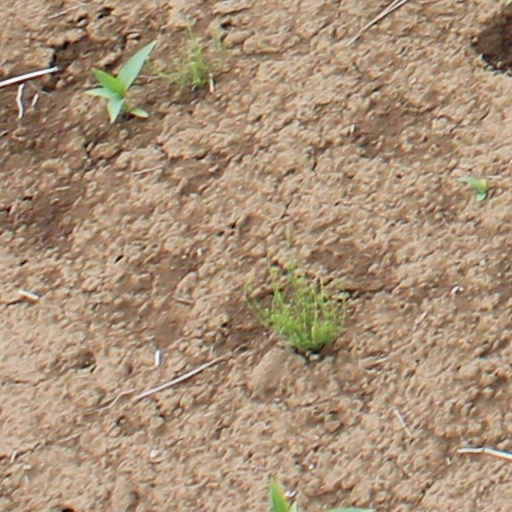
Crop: wheat